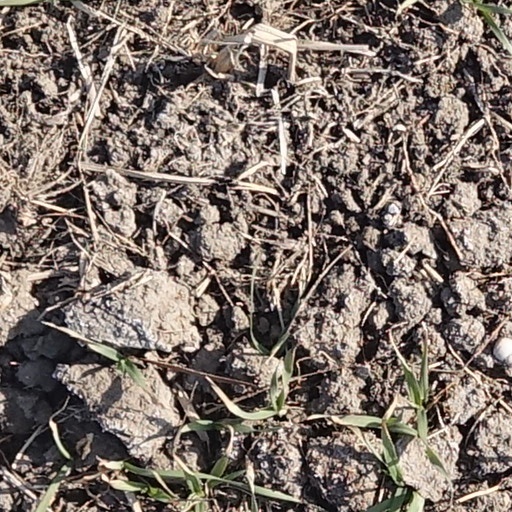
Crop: wheat